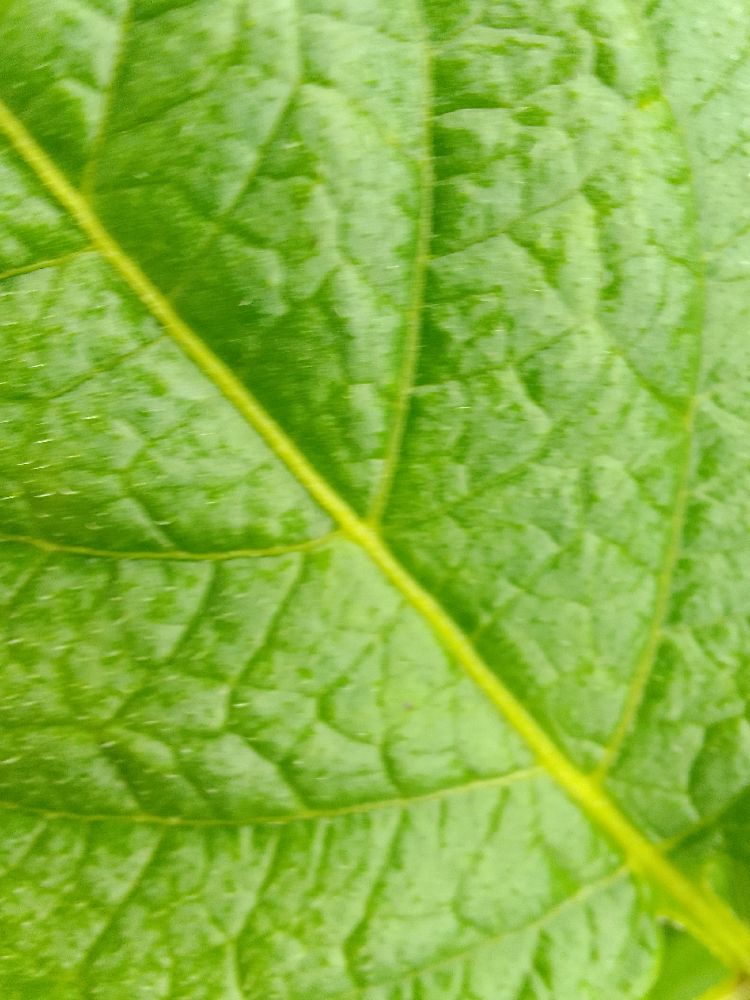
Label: Healthy